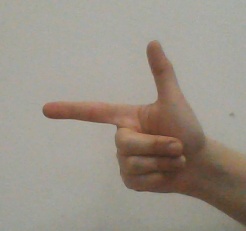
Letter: yaa